Mentuhotep II

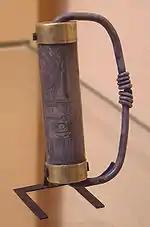
Cylinder seal of Mentuhotep II, Musée du Louvre.

Following the reunification, Mentuhotep II was considered by his subjects to be divine, or half divine.